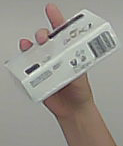
Product: dove_soap